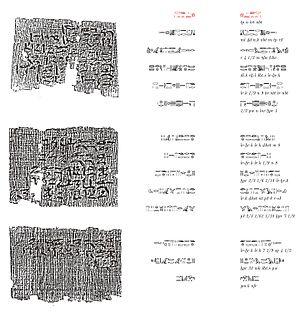
Problème M10 du Papyrus de Moscou. à gauche, le texte en hiératique
Dans les mathématiques dans l'Égypte antique, les problèmes de géométrie, présents notamment dans le Papyrus Rhind, concernent l'évaluation de quantités numériques, en particulier le calcul de longueurs, d'aires et de volumes.